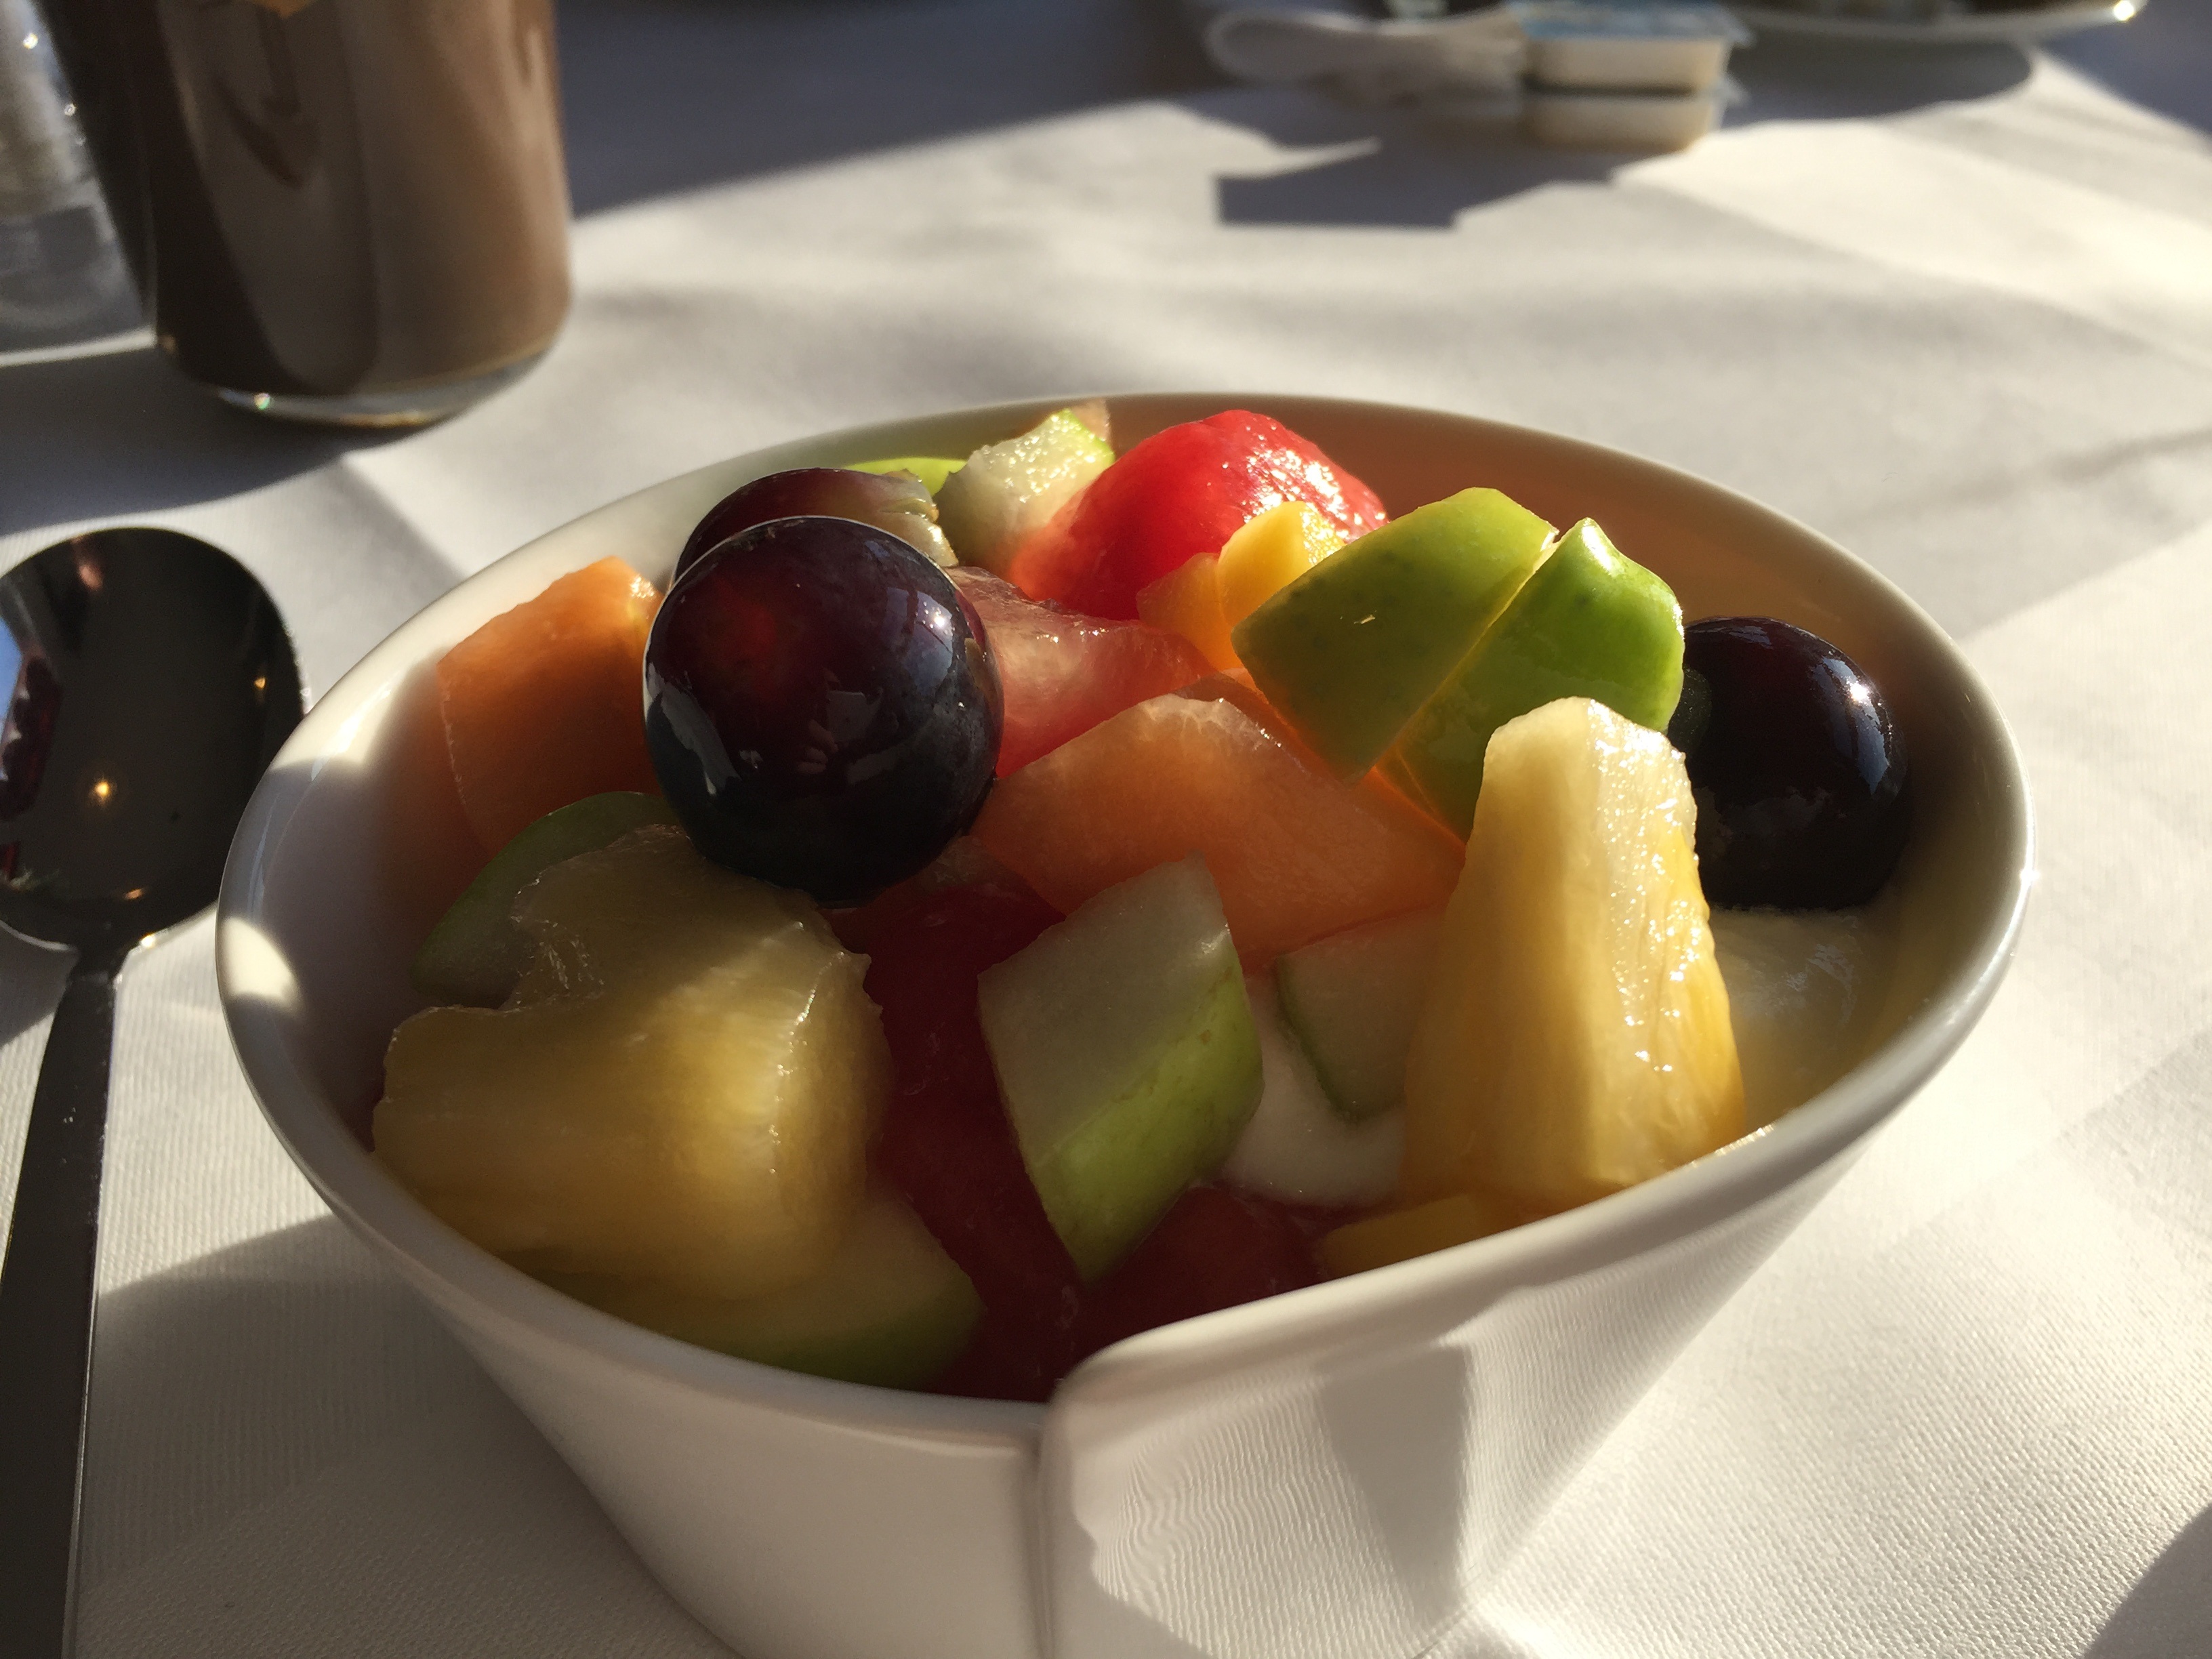
plant, fruit, sweet, dish, meal, food, produce, colorful, breakfast, healthy, eat, lunch, cuisine, delicious, nutrition, fruits, vitamins, bless you, flowering plant, fruit salad, land plant